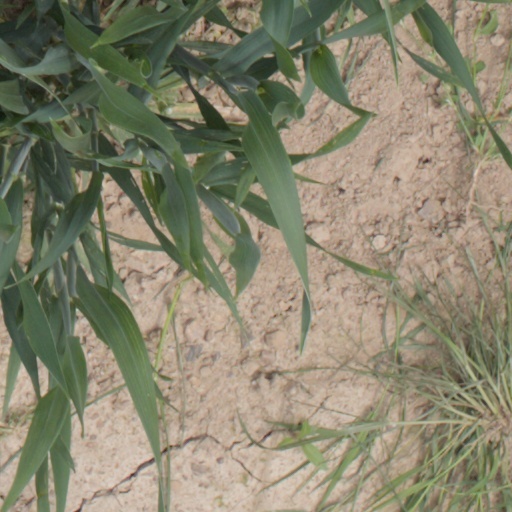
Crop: wheat